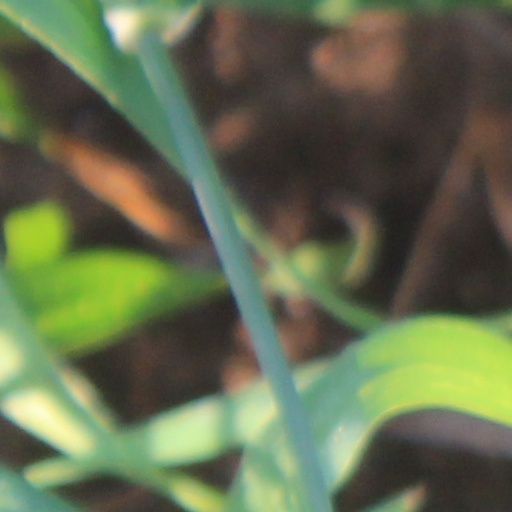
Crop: wheat